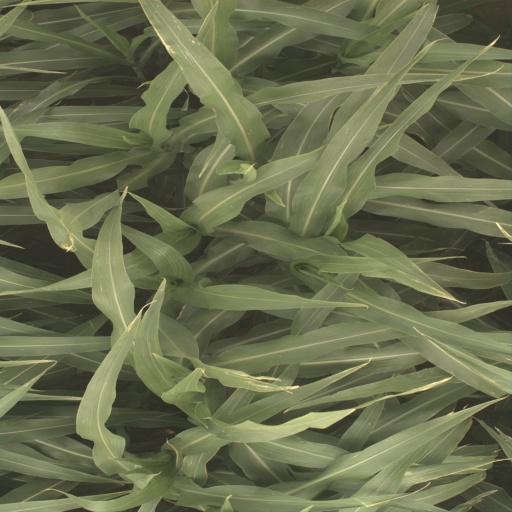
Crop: sorghum